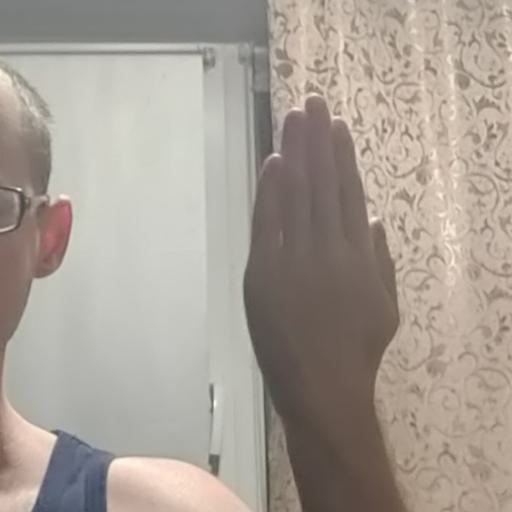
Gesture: stop_inverted